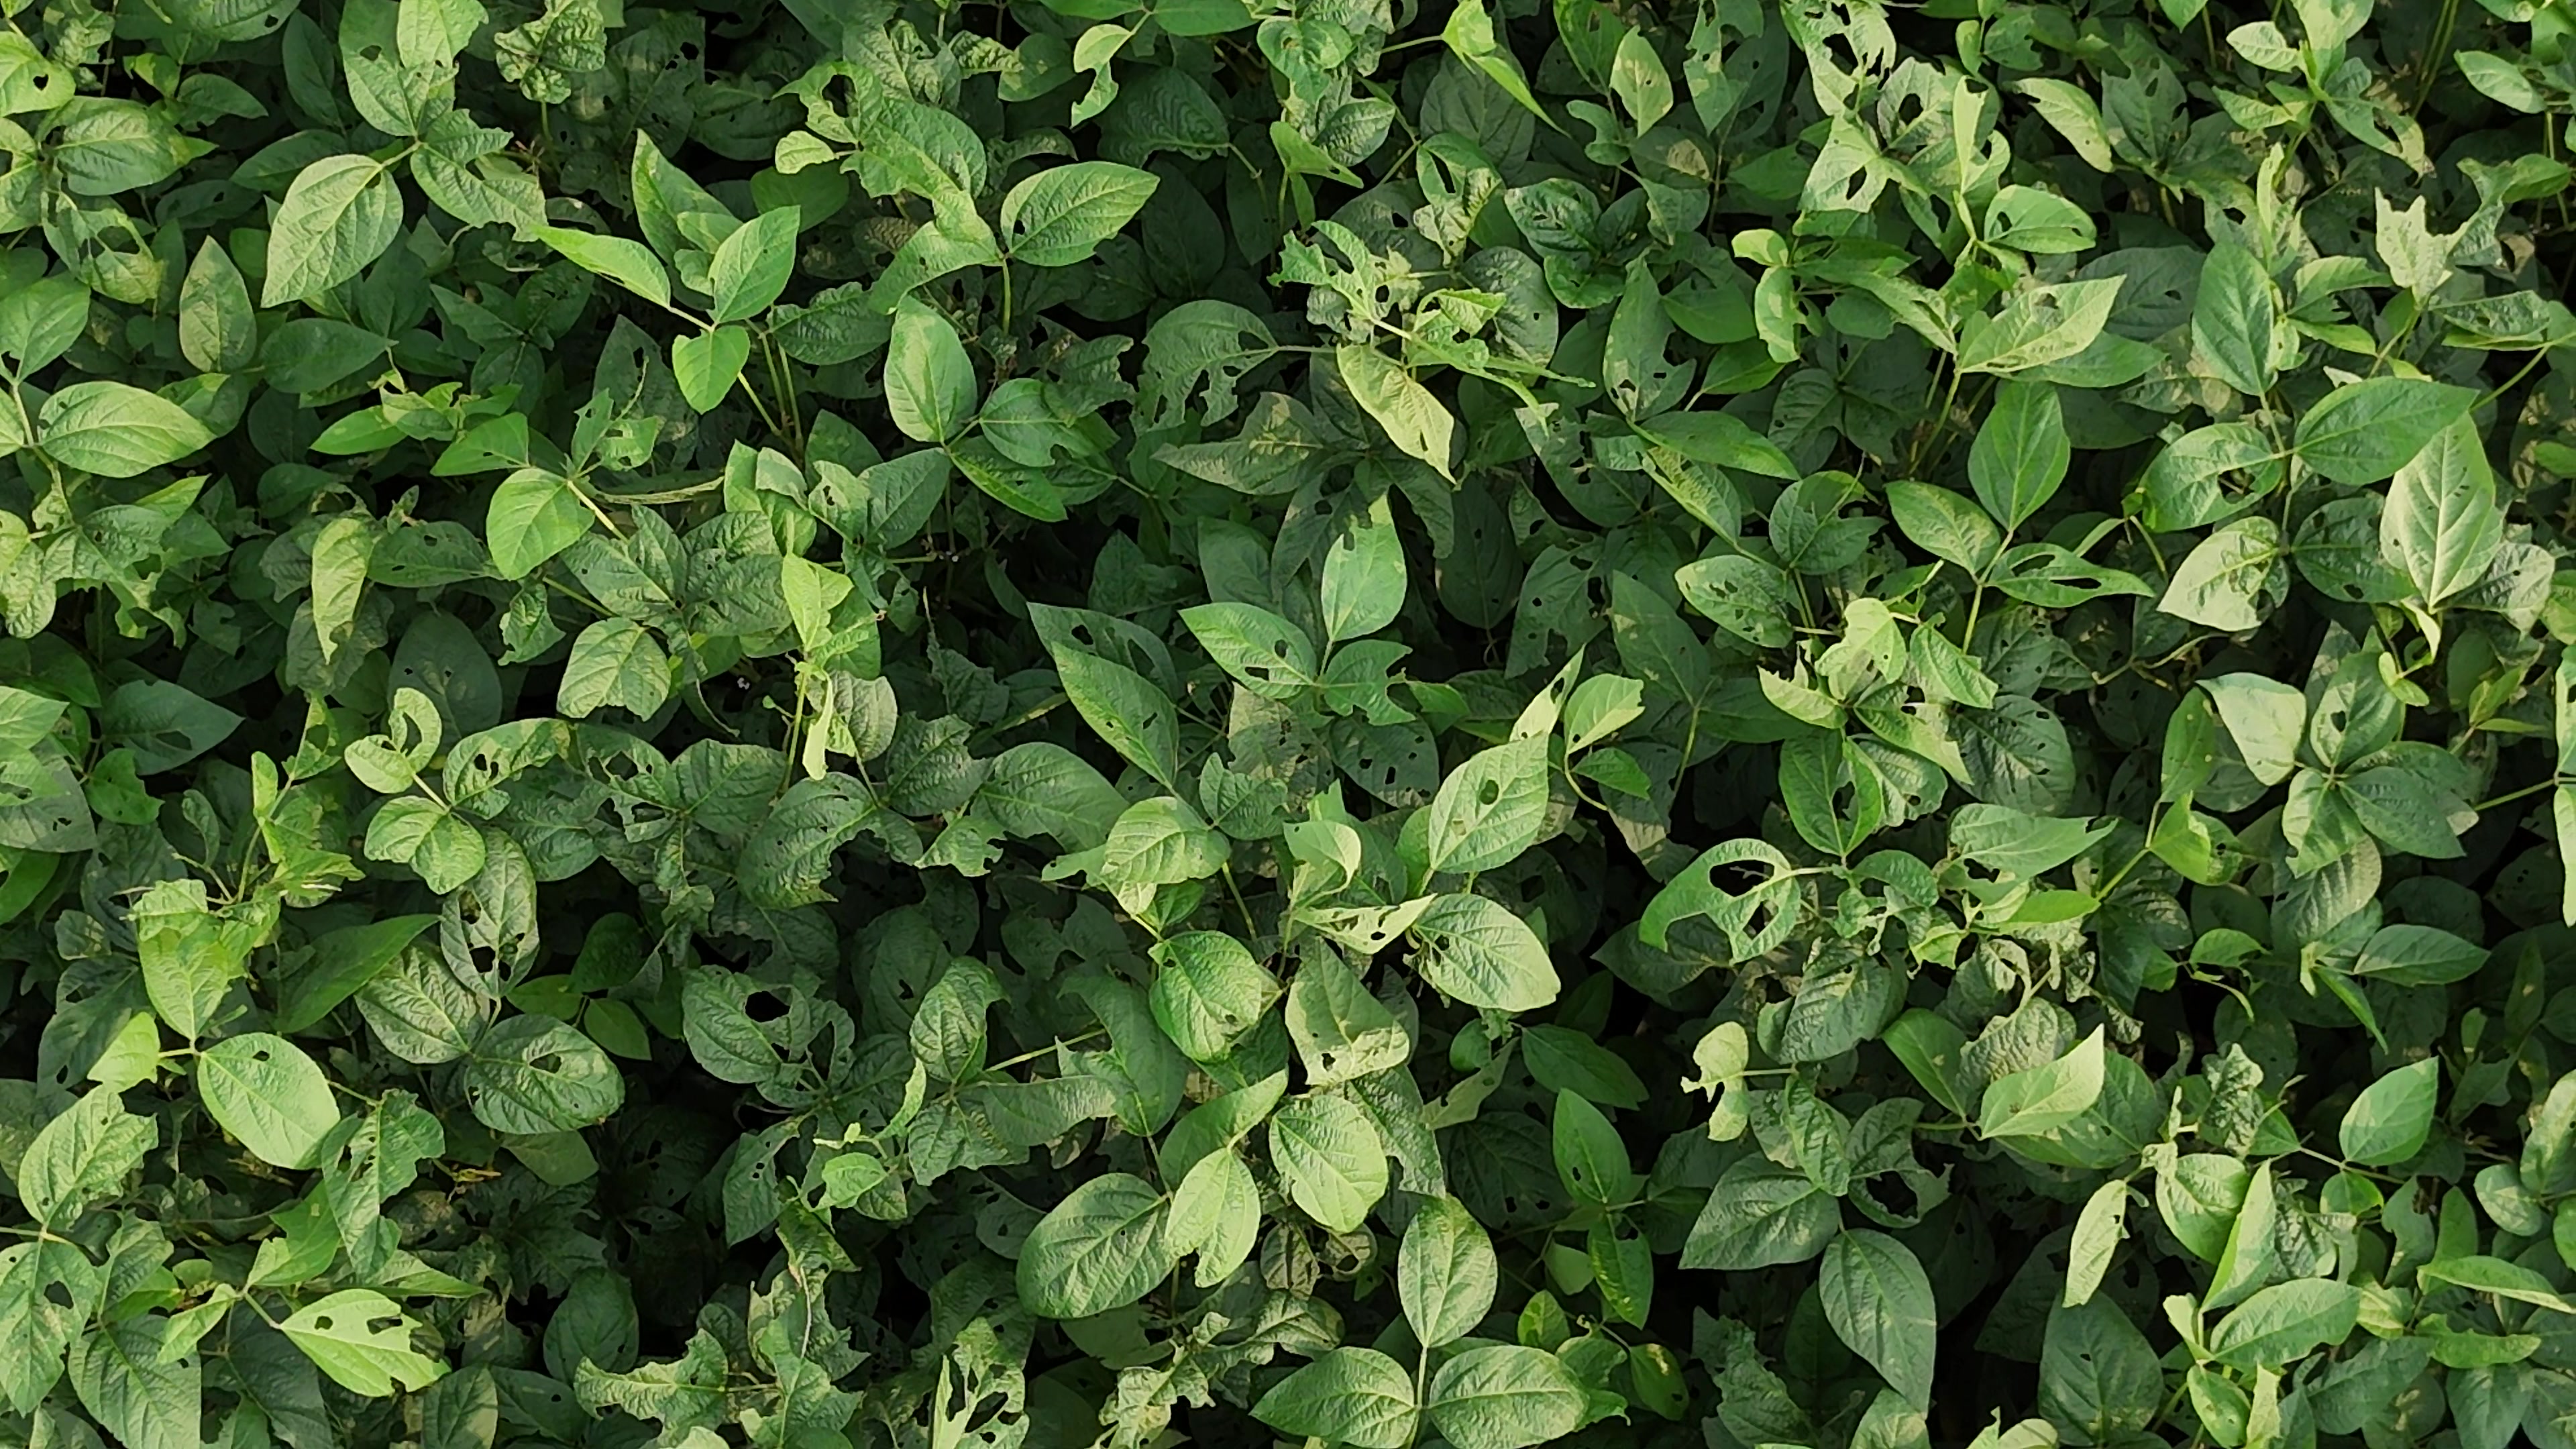
Label: Semilooper_Pest